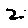
Label: 2